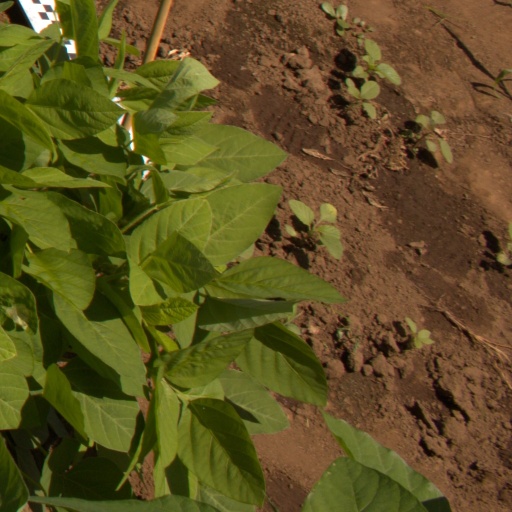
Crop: soybean